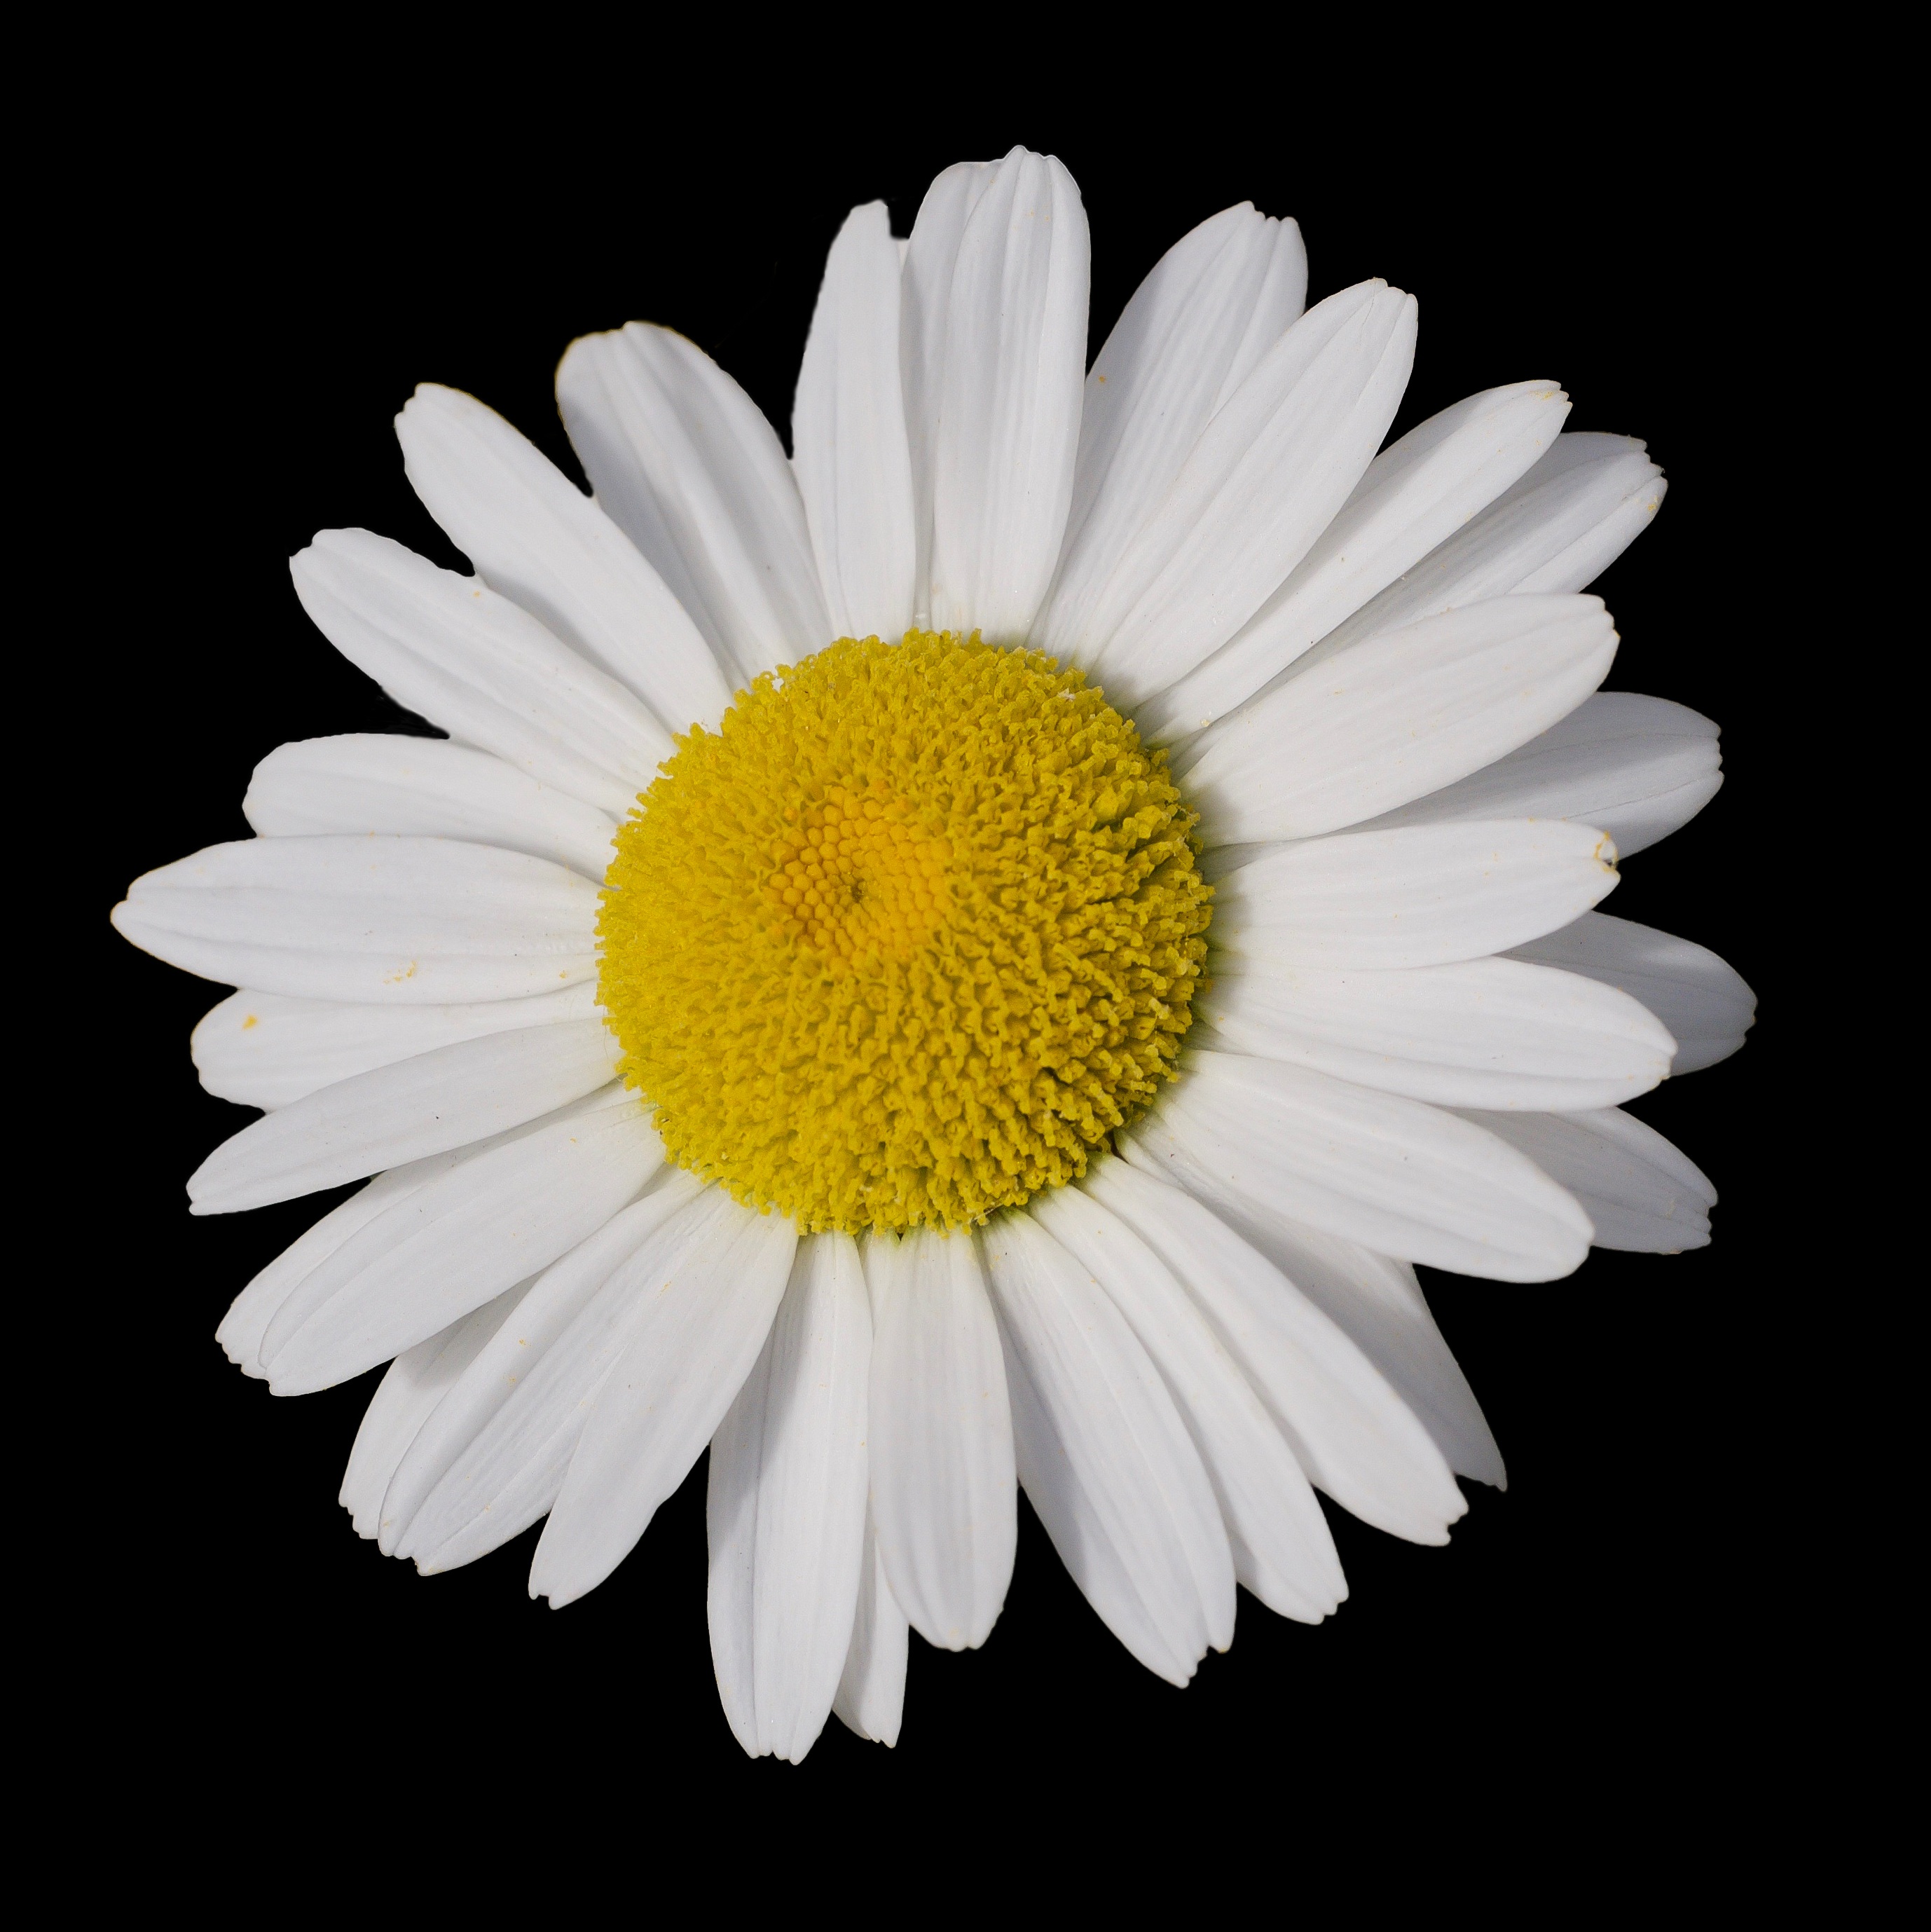
blossom, black and white, plant, flower, petal, bloom, isolated, daisy, gerbera, marguerite, macro photography, flowering plant, daisy family, leucanthemum, asterales, oxeye daisy, monochrome photography, plant stem, land plant, marguerite daisy, chrysanths